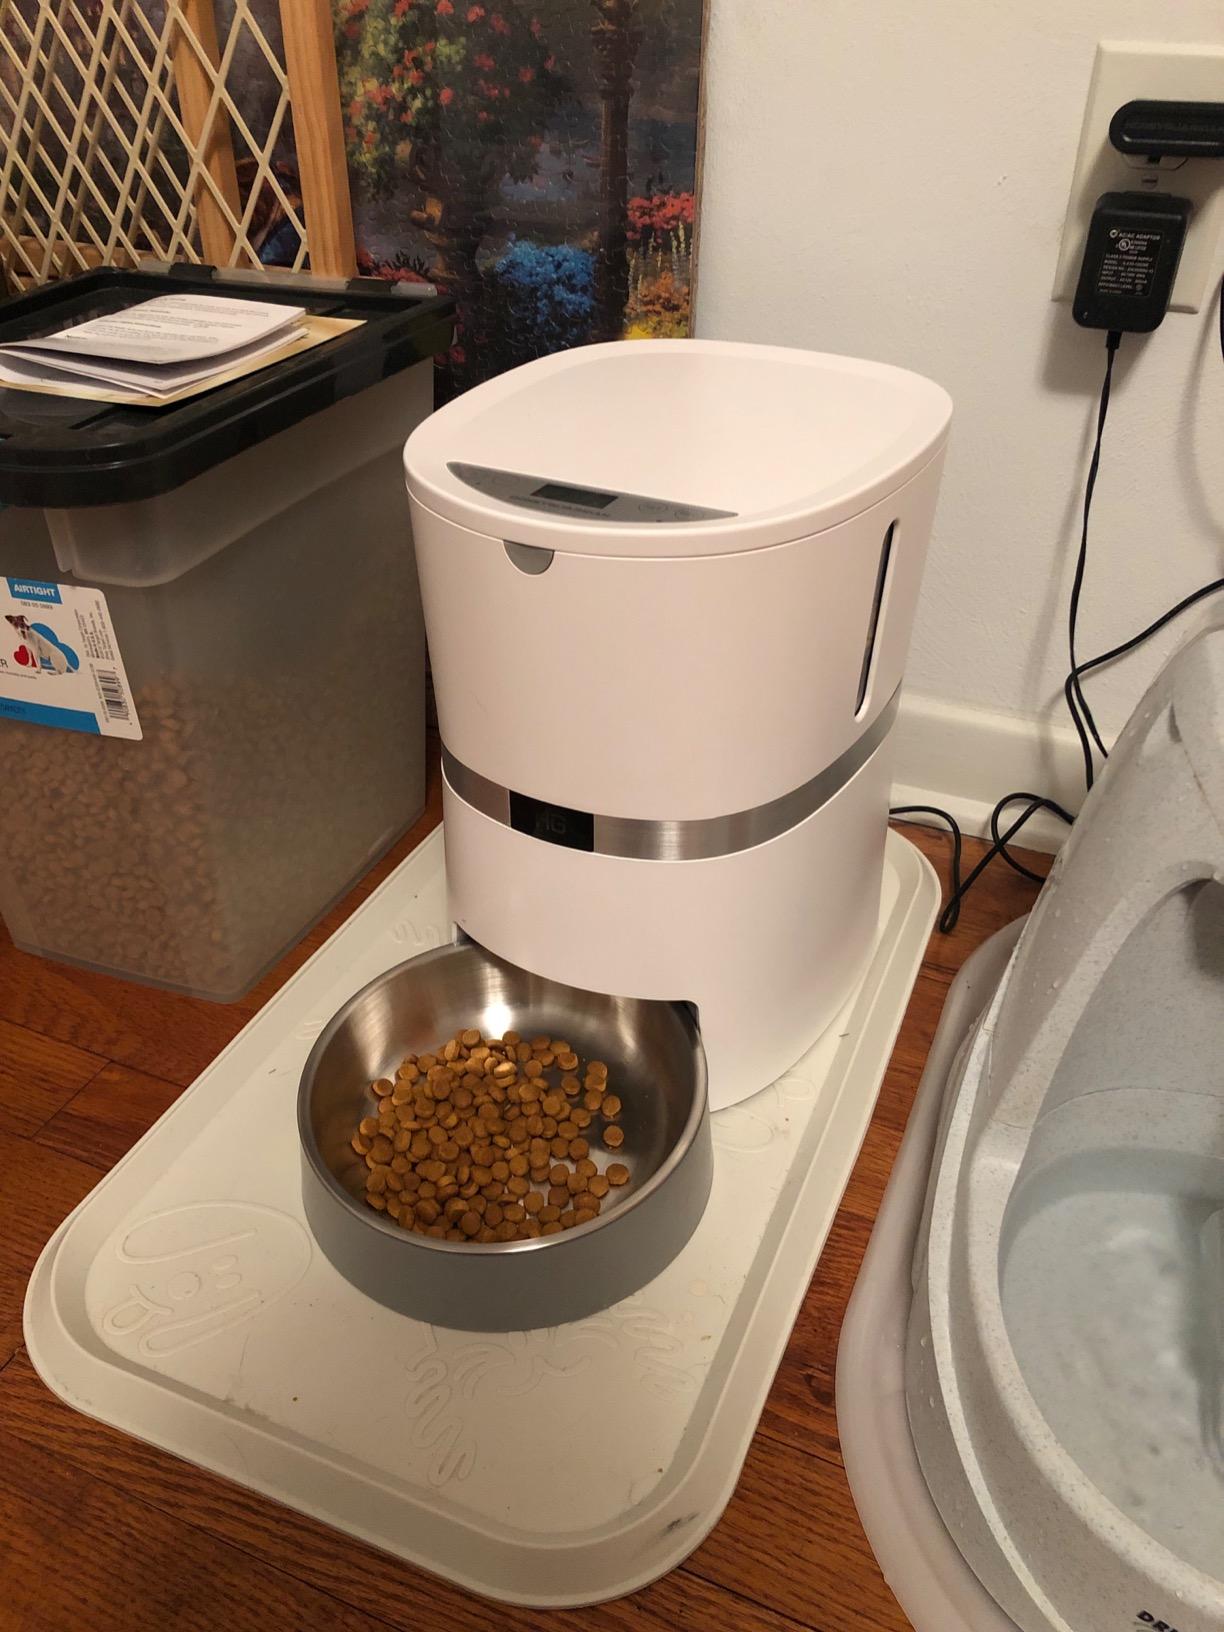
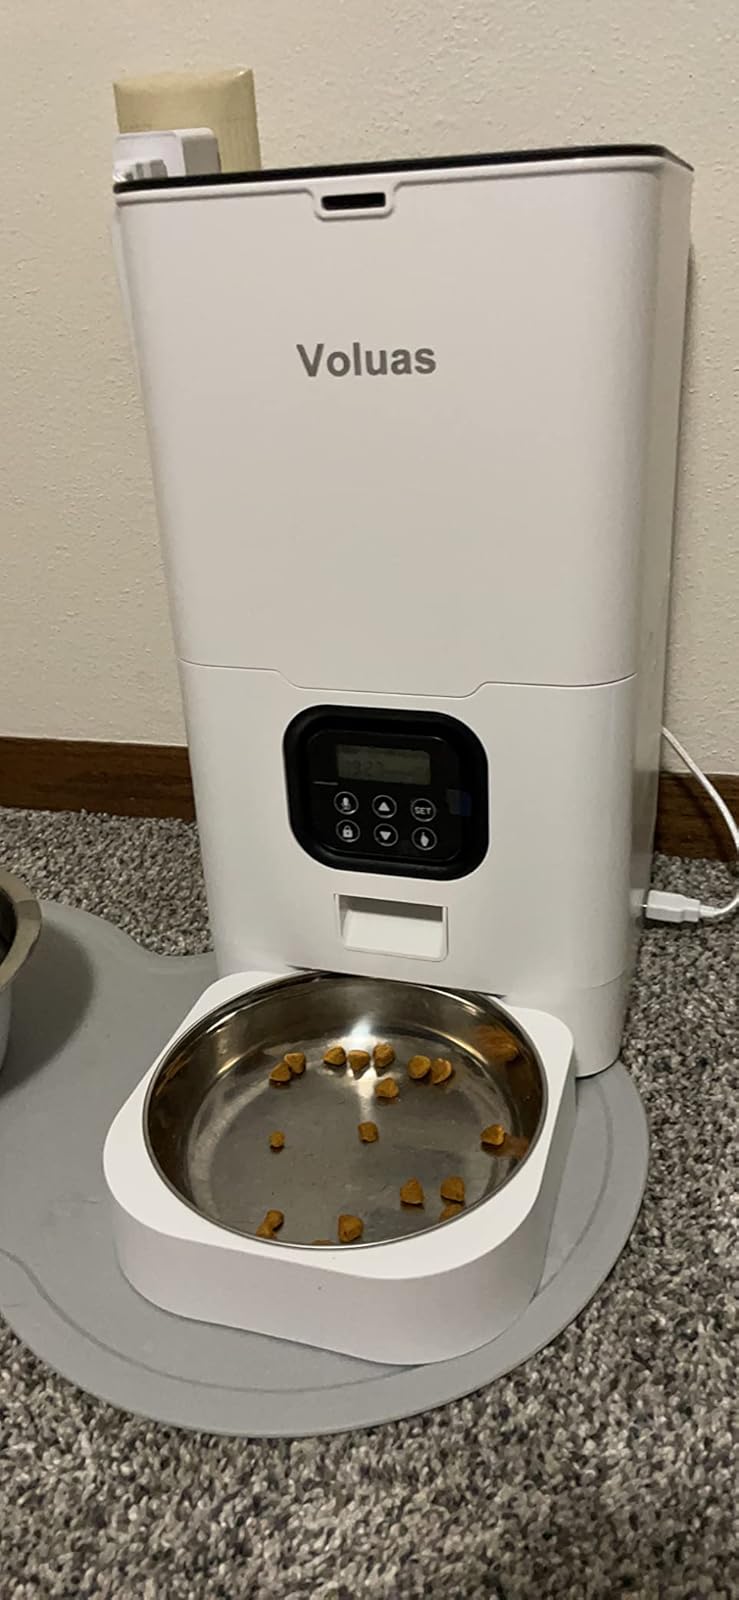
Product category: items_feeder
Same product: no